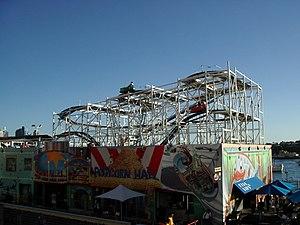
Le Luna Park de Sydney est un parc d'attractions historique situé à Milsons Point, dans la ville de Sydney, en Nouvelle-Galles du Sud, en Australie. Le parc est ouvert depuis 1935 et a connu au fil de ses 70 ans d'existence de nombreux changements au niveau des attractions, comme au niveau de sa direction.
Une Wild Mouse est un type de montagnes russes caractérisé par des petits véhicules de quatre places maximum qui suivent une voie étroite en effectuant des virages serrés presque « à plat », à une vitesse moyenne mais produisant d'importants effets de force latérale.
Elitch Gardens réouverture du parc après relocalisation